List of Boston Breakers players

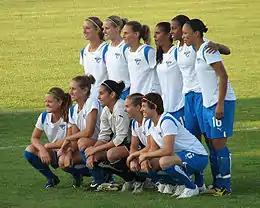
A starting lineup of players for the Boston Breakers of Women's Professional Soccer in 2009

The Boston Breakers was an American professional women's soccer club which played in the Women's Professional Soccer (WPS) league from its inaugural season in 2009 to the league's final season in 2011, in the Women's Premier Soccer League Elite during the competition's only season in 2012, and in the National Women's Soccer League (NWSL) from its inaugural season in 2013 to the club's final season in 2017. It was the successor to the Boston Breakers of the Women's United Soccer Association, which played from 2000 to 2003. All WPS and NWSL Breakers players who have appeared for the team in an official competition or have been contracted to play for the team are listed below.